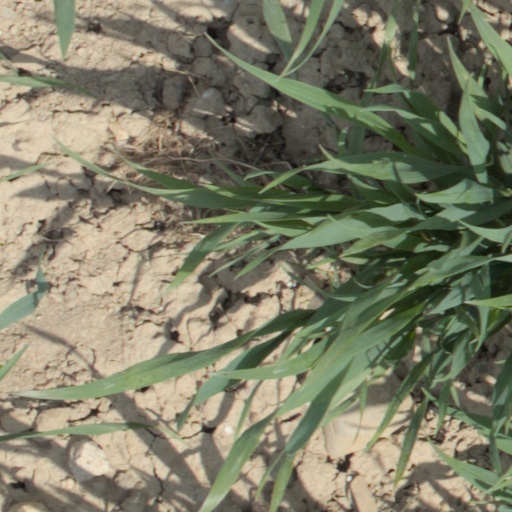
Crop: wheat